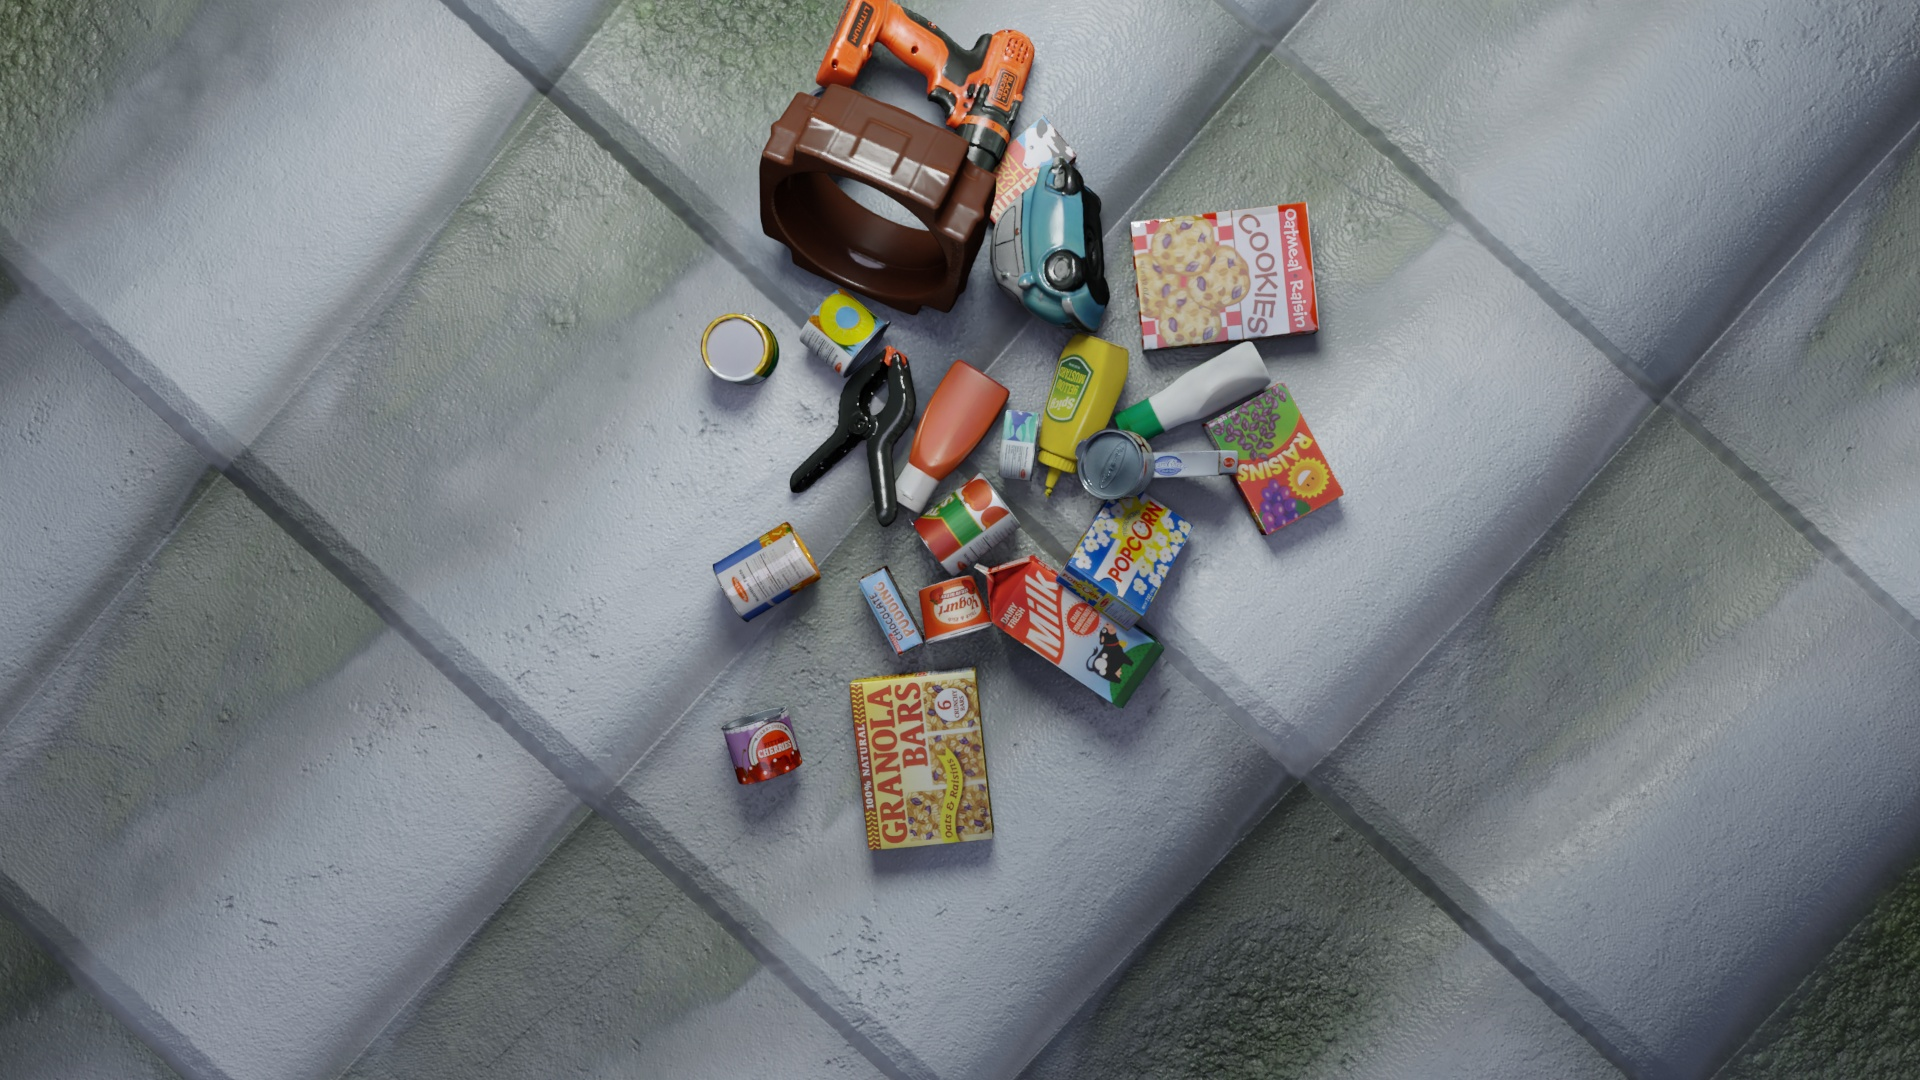
Question:
What are the eight normalized (x, y) image coordinates between 0 and 1 of the cuboid corners for the can of alphabet soup with its colorful design? Your answer should be a list of normalized (x, y) image coordinates between 0 and 1 with bottom face first then top face, all counter-clockwise.
Answer: [(0.409375, 0.487037), (0.409375, 0.475), (0.427083, 0.526852), (0.428125, 0.540741), (0.369271, 0.528704), (0.371354, 0.514815), (0.389583, 0.566667), (0.388542, 0.582407)]